Saurornitholestes

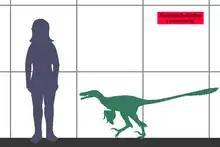
Size of "S. langstoni" compared to a human

"Saurornitholestes" was a small dromaeosaur, with the type species "S. langstoni" measuring about long and weighing approximately between . At the hip it stood tall. Like other theropods in the Dromaeosauridae, "Saurornitholestes" had a long, curving, blade-like claw on the second toe. "Saurornitholestes" was more long-legged and lightly built than other dromaeosaurids such as "Velociraptor" and "Dromaeosaurus". It resembles "Velociraptor" in having large, fanglike teeth in the front of the jaws. "Saurornitholestes" most closely resembles "Velociraptor", although the precise relationships of the Dromaeosauridae are still relatively poorly understood.